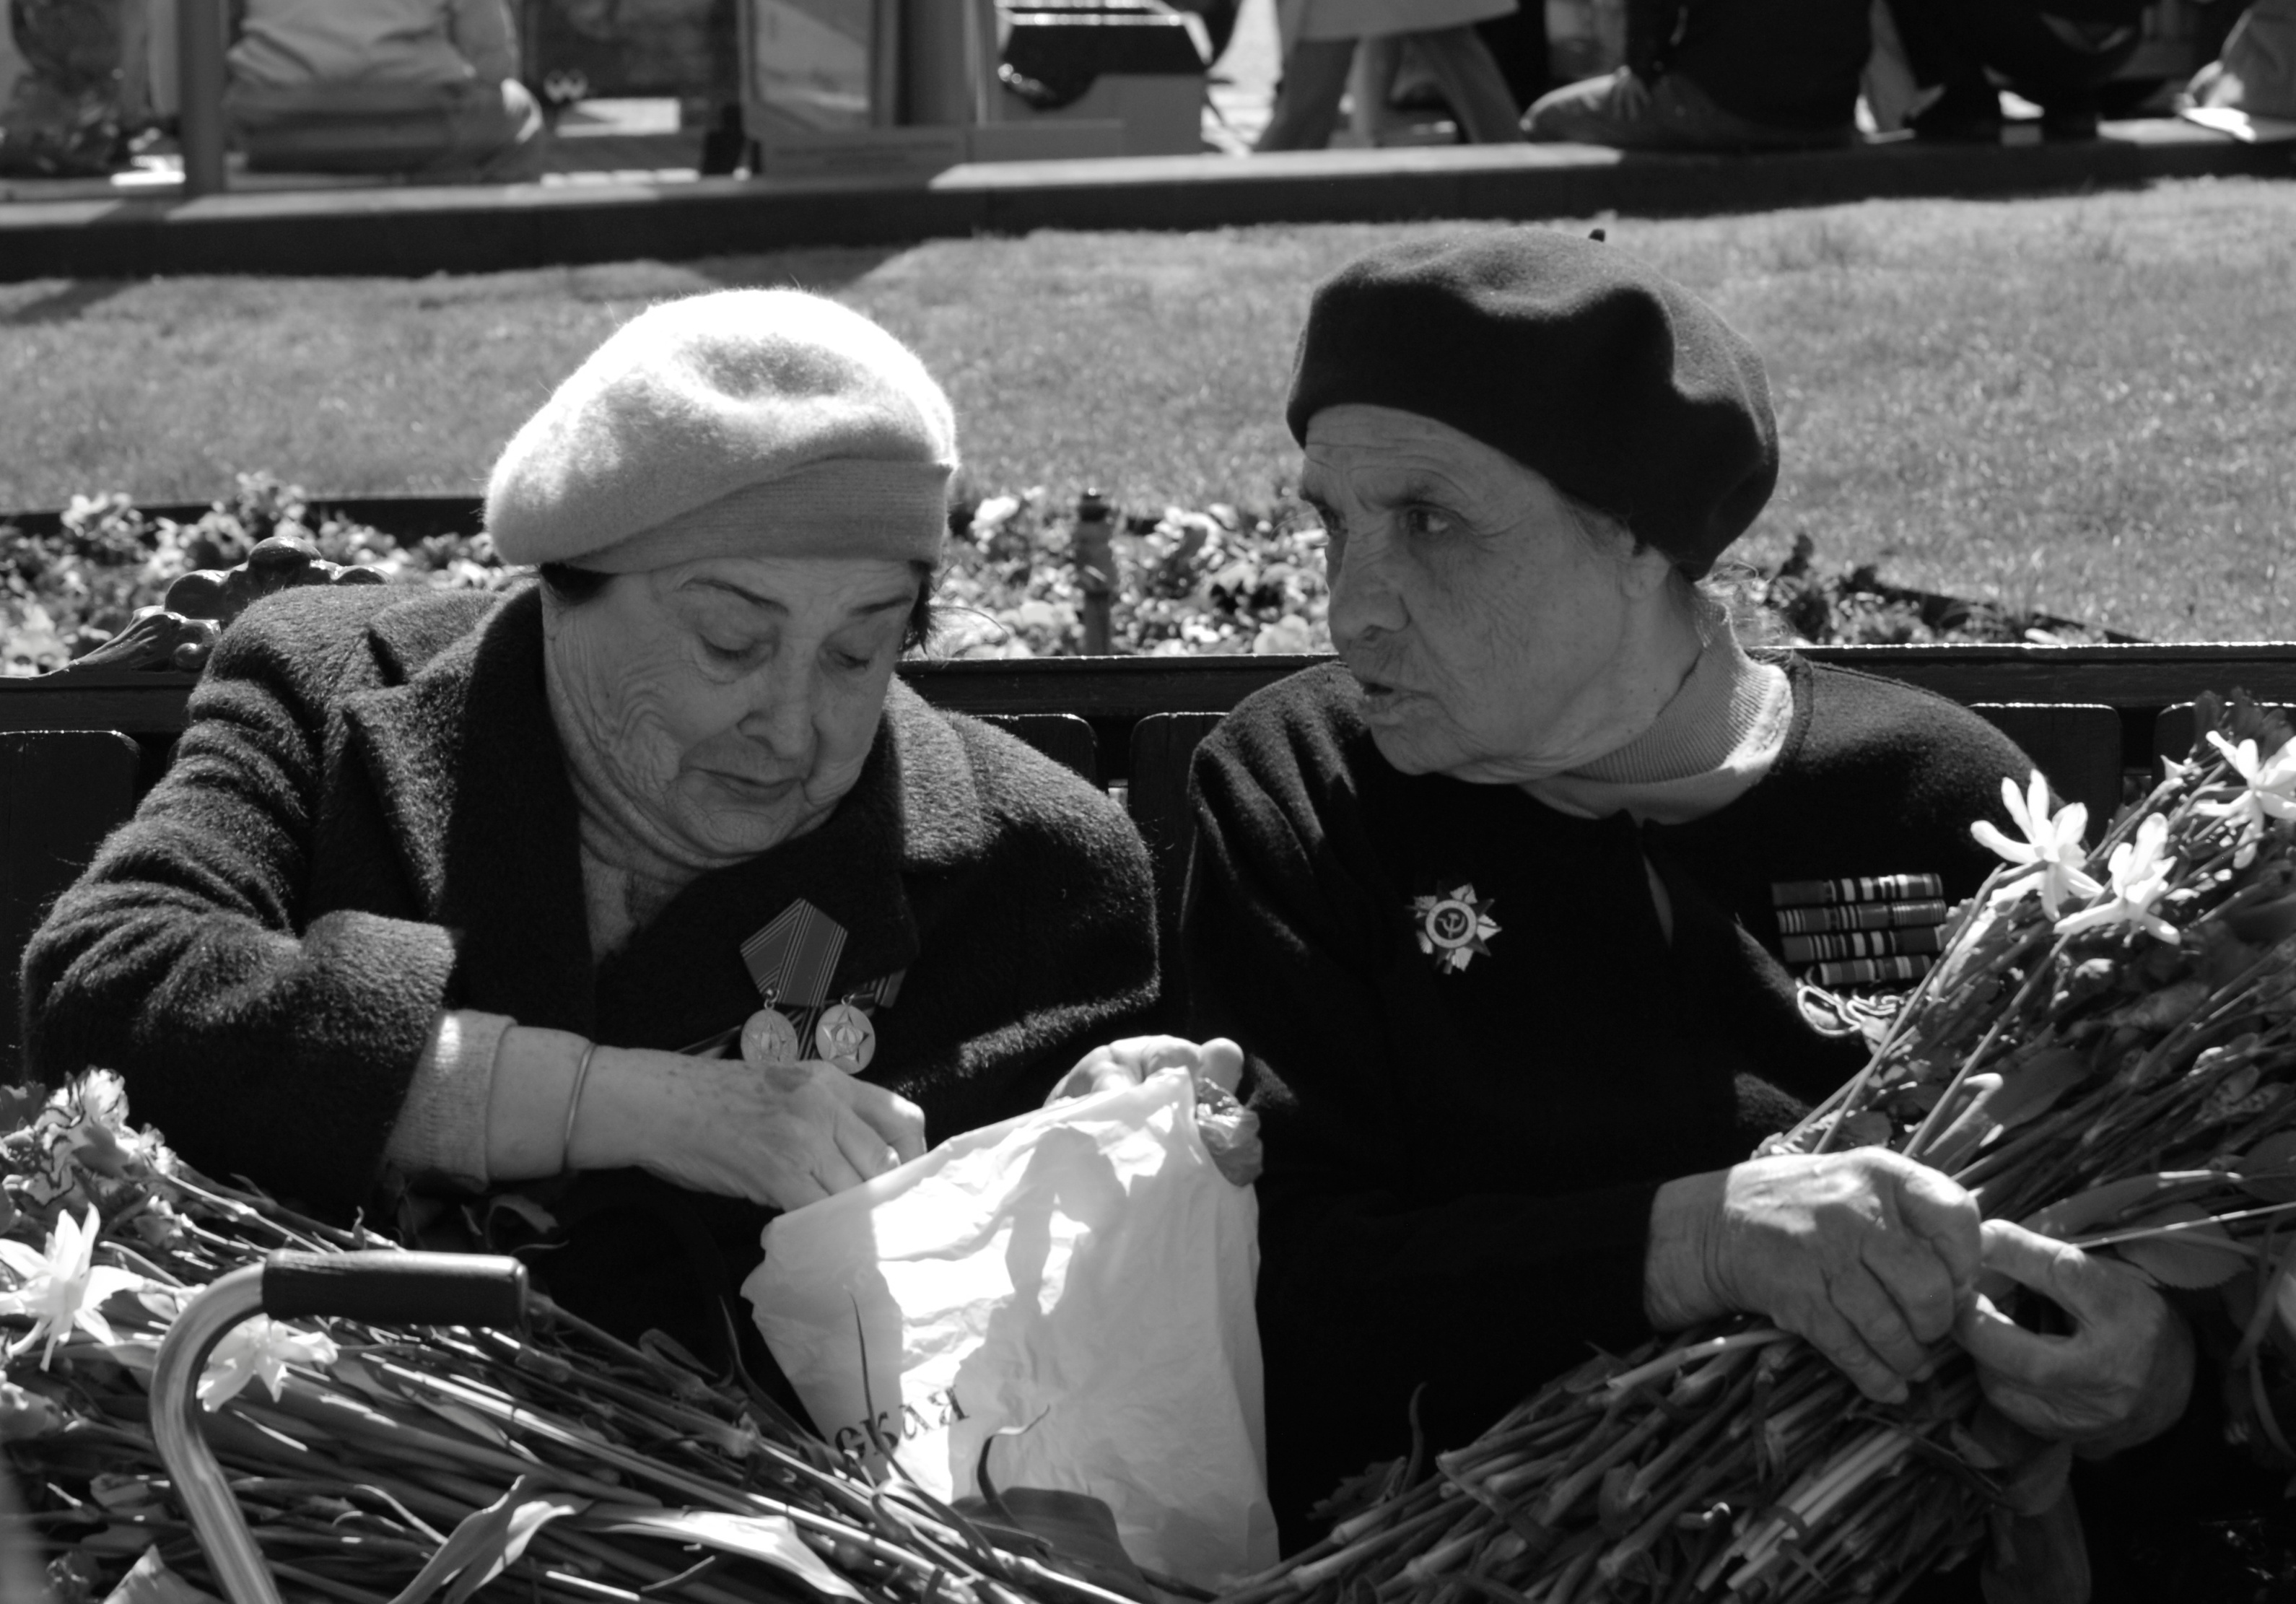
person, music, black and white, people, crowd, nikon, musician, black, monochrome, bw, blackandwhite, blackwhite, moscow, nikkor, russia, d80, 70300mm, moskau, nikond80, moscou, 70300mmf4556gvr, monochrome photography